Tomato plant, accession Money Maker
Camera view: horizontal (90 deg, fisheye); turntable rotation: 60 degrees
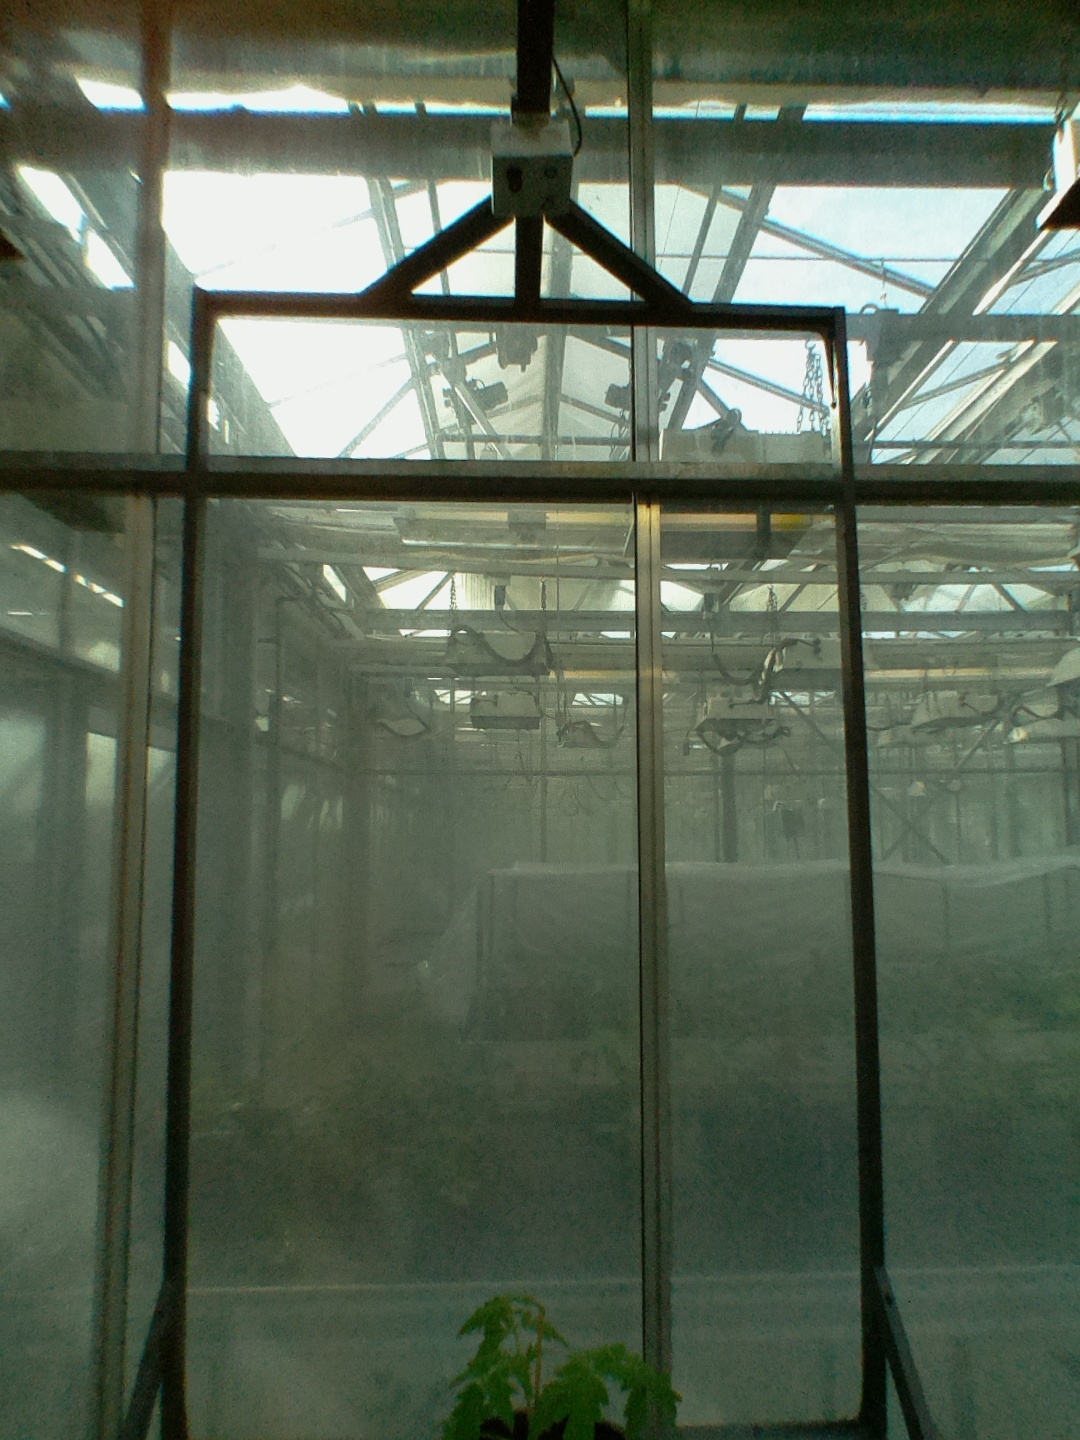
BBCH growth stage 13: 6 of true leaves visible